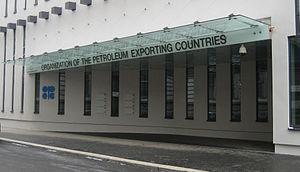
Siège de l'OPEP à Vienne (Autriche) Русский: Штаб-квартира ОПЕК. Svenska: OPEC:s högkvarter i Wien